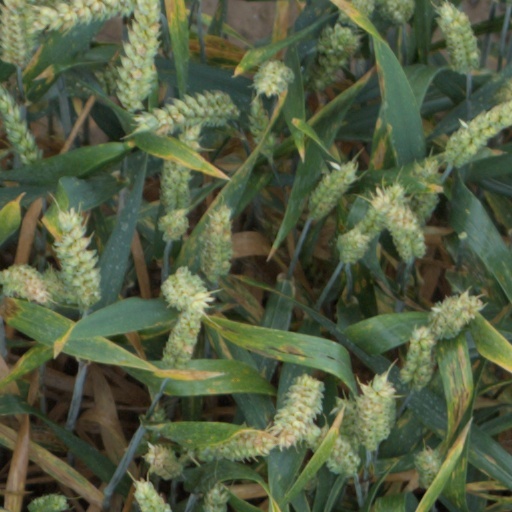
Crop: wheat